Valderice

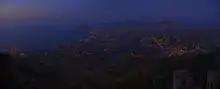
Valderice by Gabriel Valentini

The history of Valderice is connected to that of Monte Erice, since the population moved from there to the fertile valleys of the mountain, establishing settlements like S. Marco, Ragosia, Misericordia, S. Andrea, Bonagia, Casalbianco, Crocci, Chiesanuova, Lenzi, Fico e Crocevie.